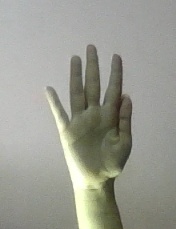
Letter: sheen